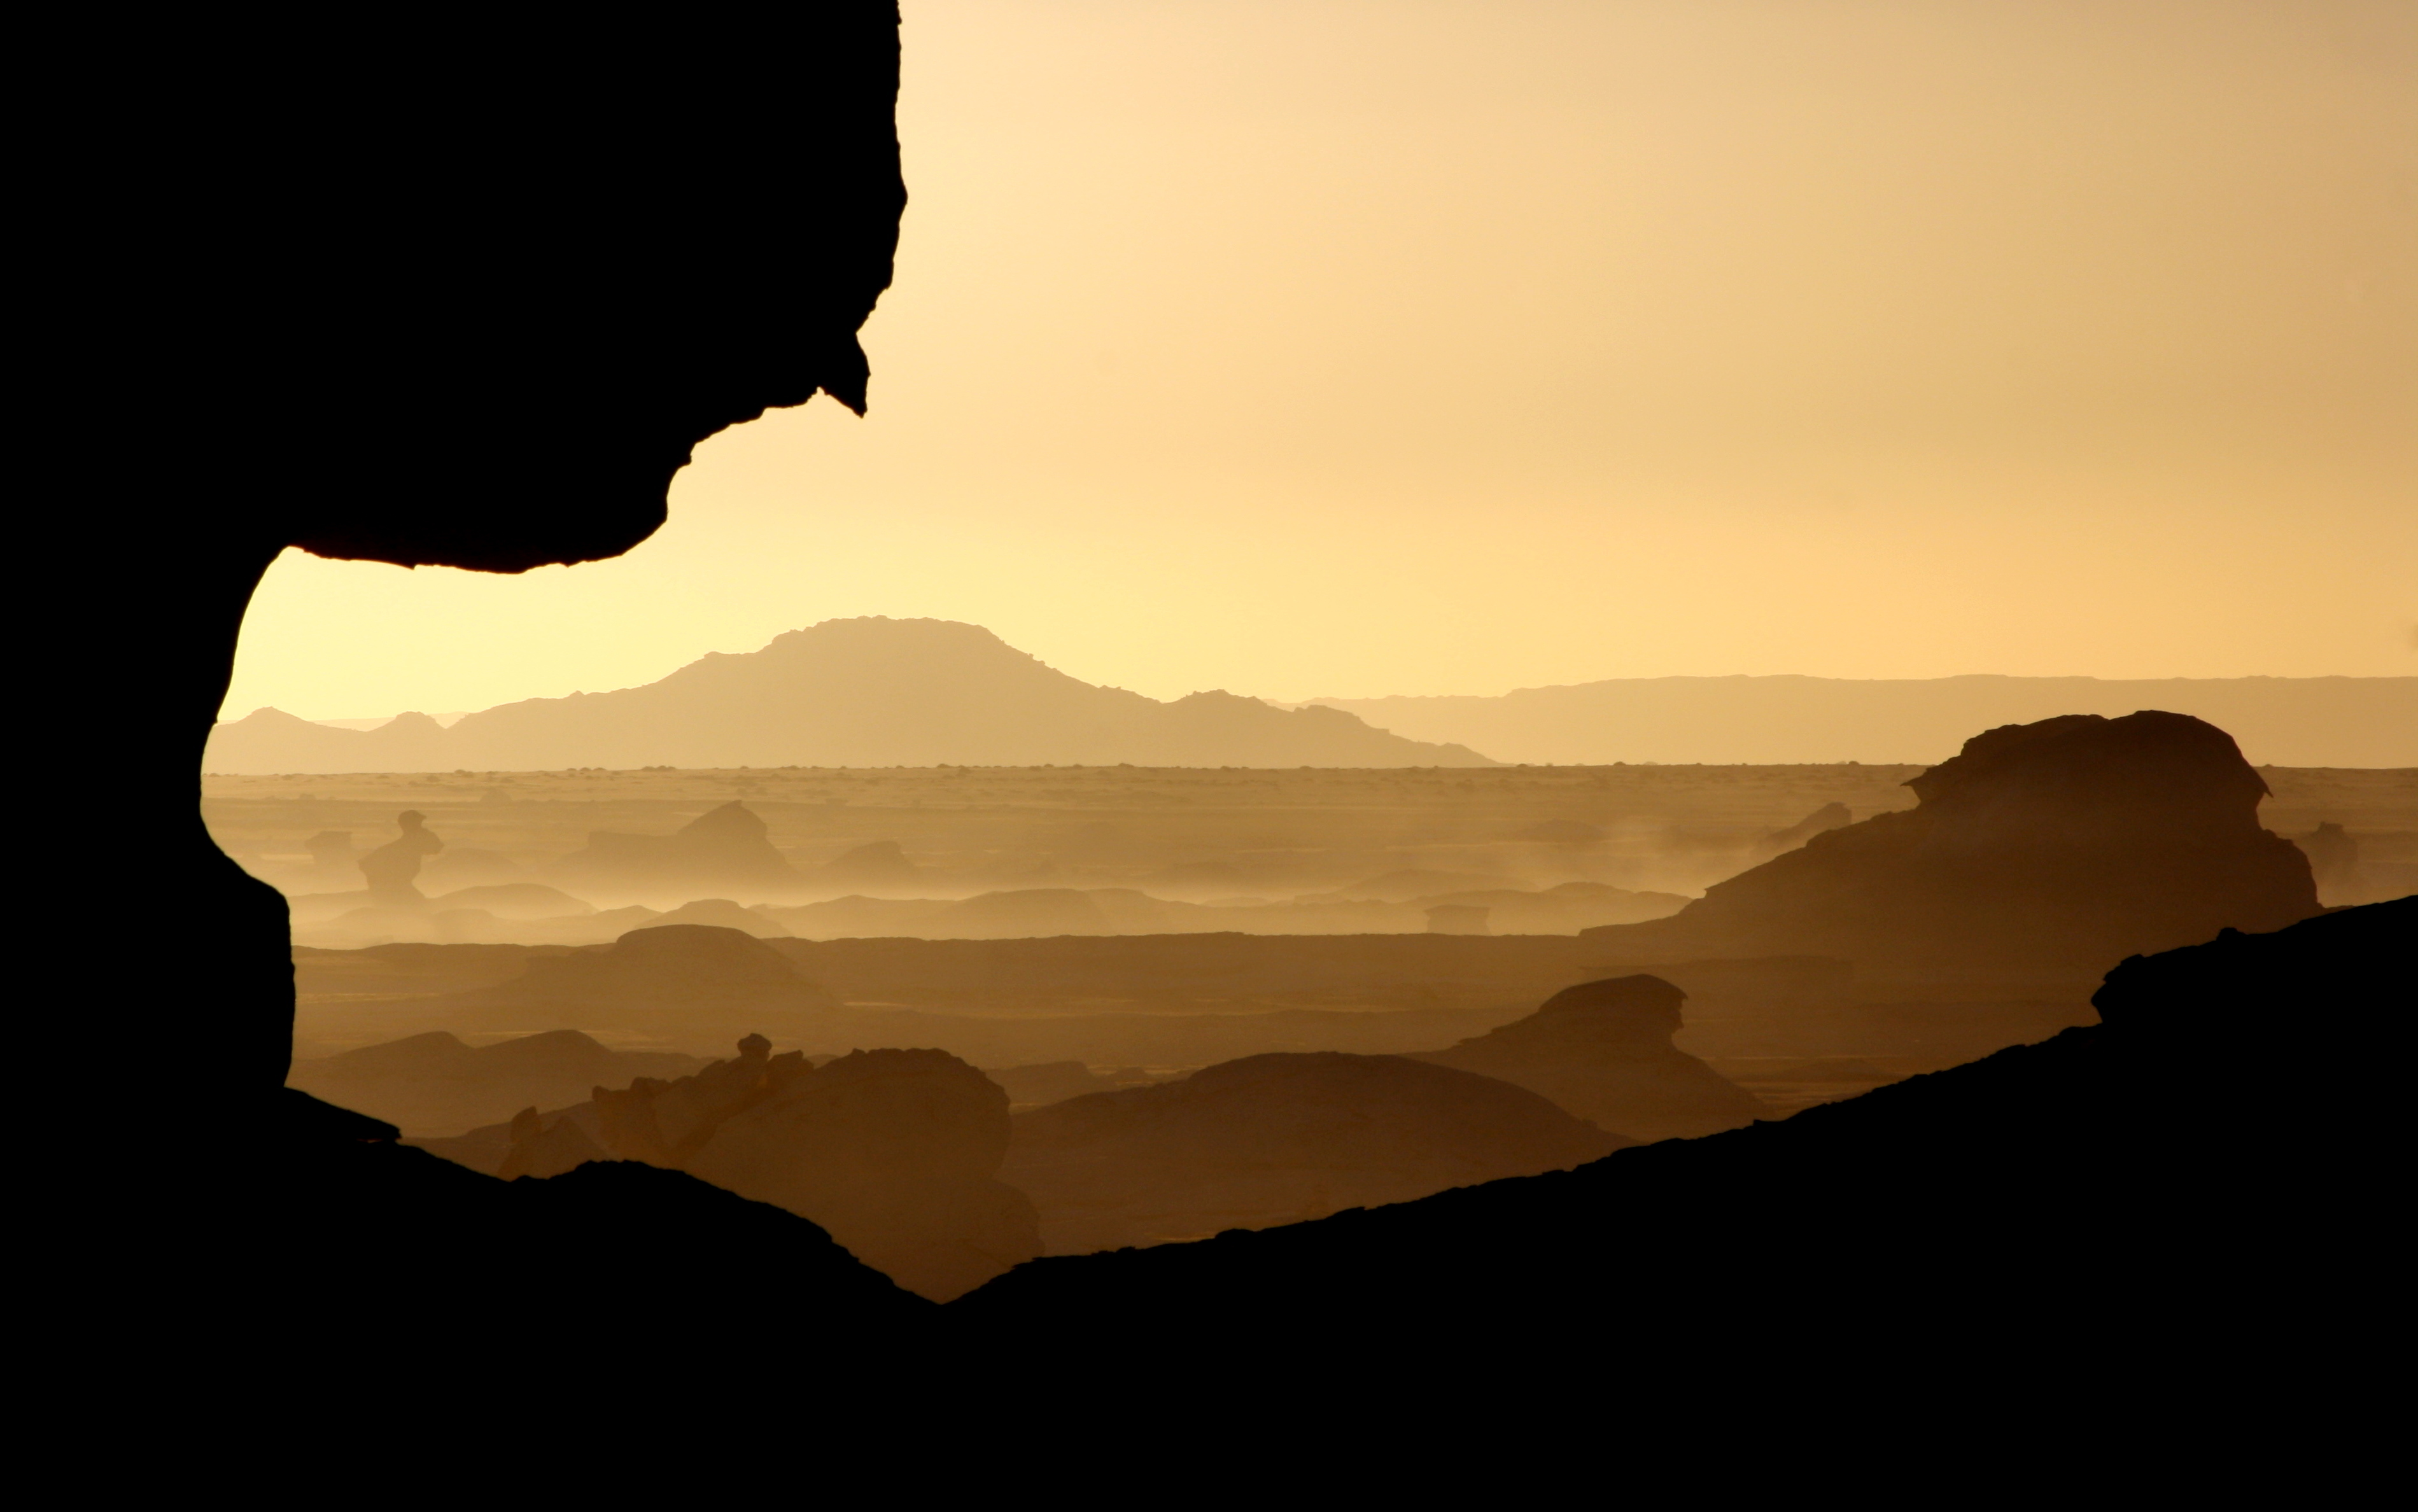
landscape, nature, horizon, silhouette, sunrise, sunset, morning, desert, dawn, dusk, terrain, mountains, silhouettes, screenshot, atmospheric phenomenon